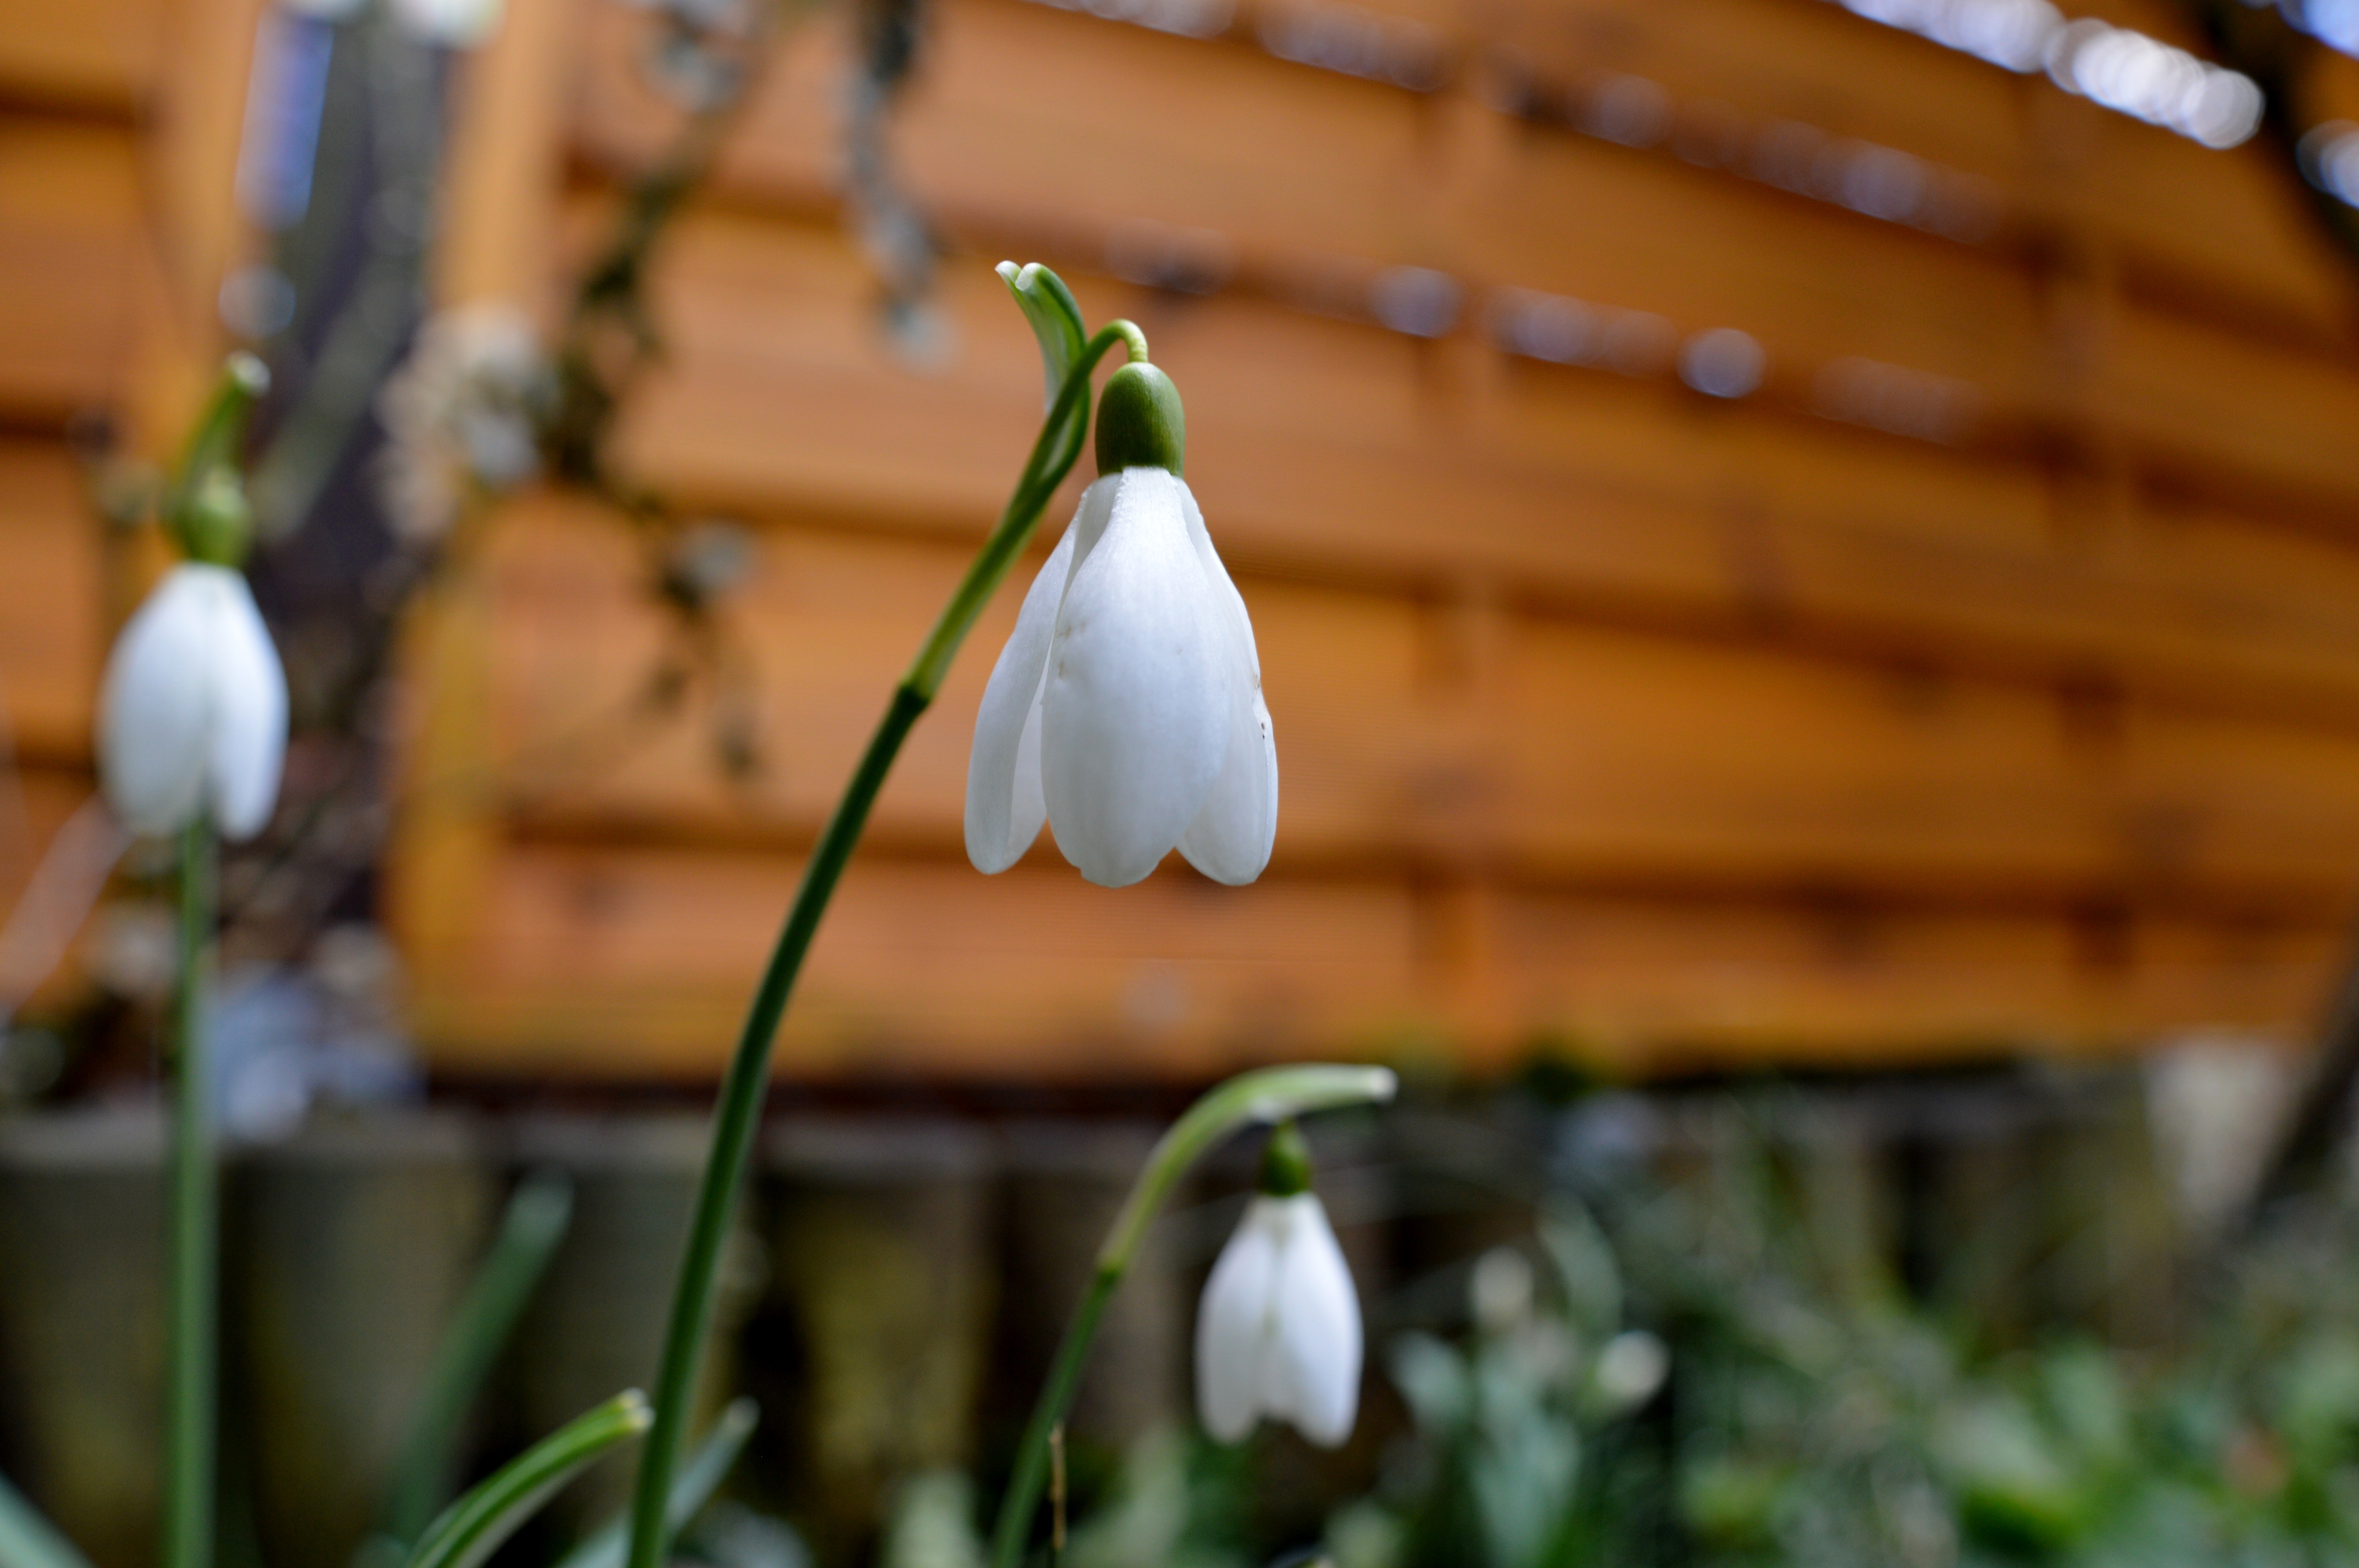
nature, bird, plant, flower, spring, green, macro, close, snowdrop